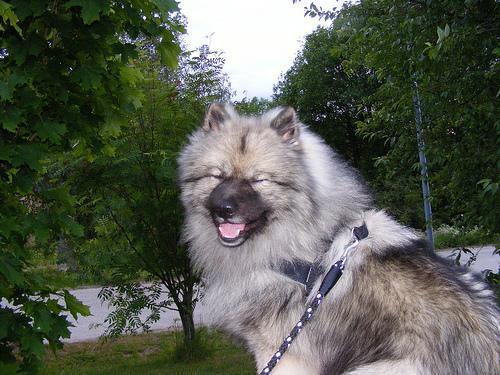
keeshond